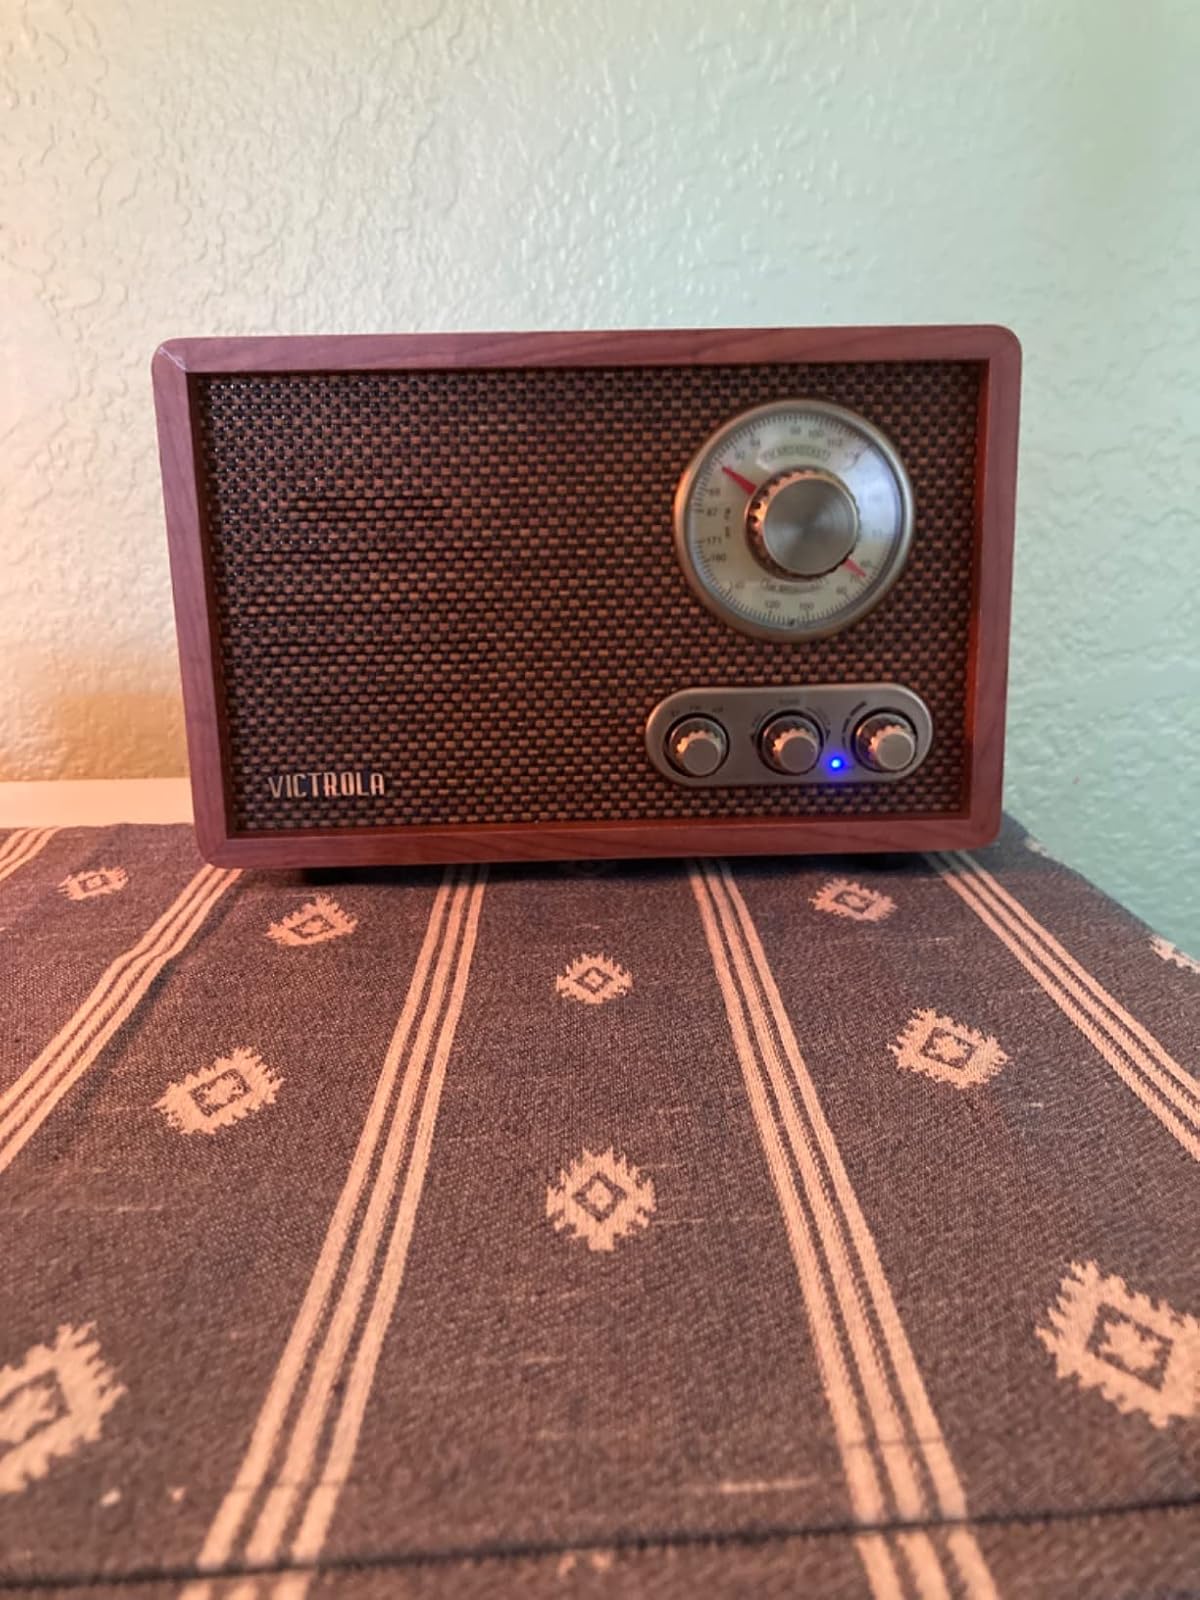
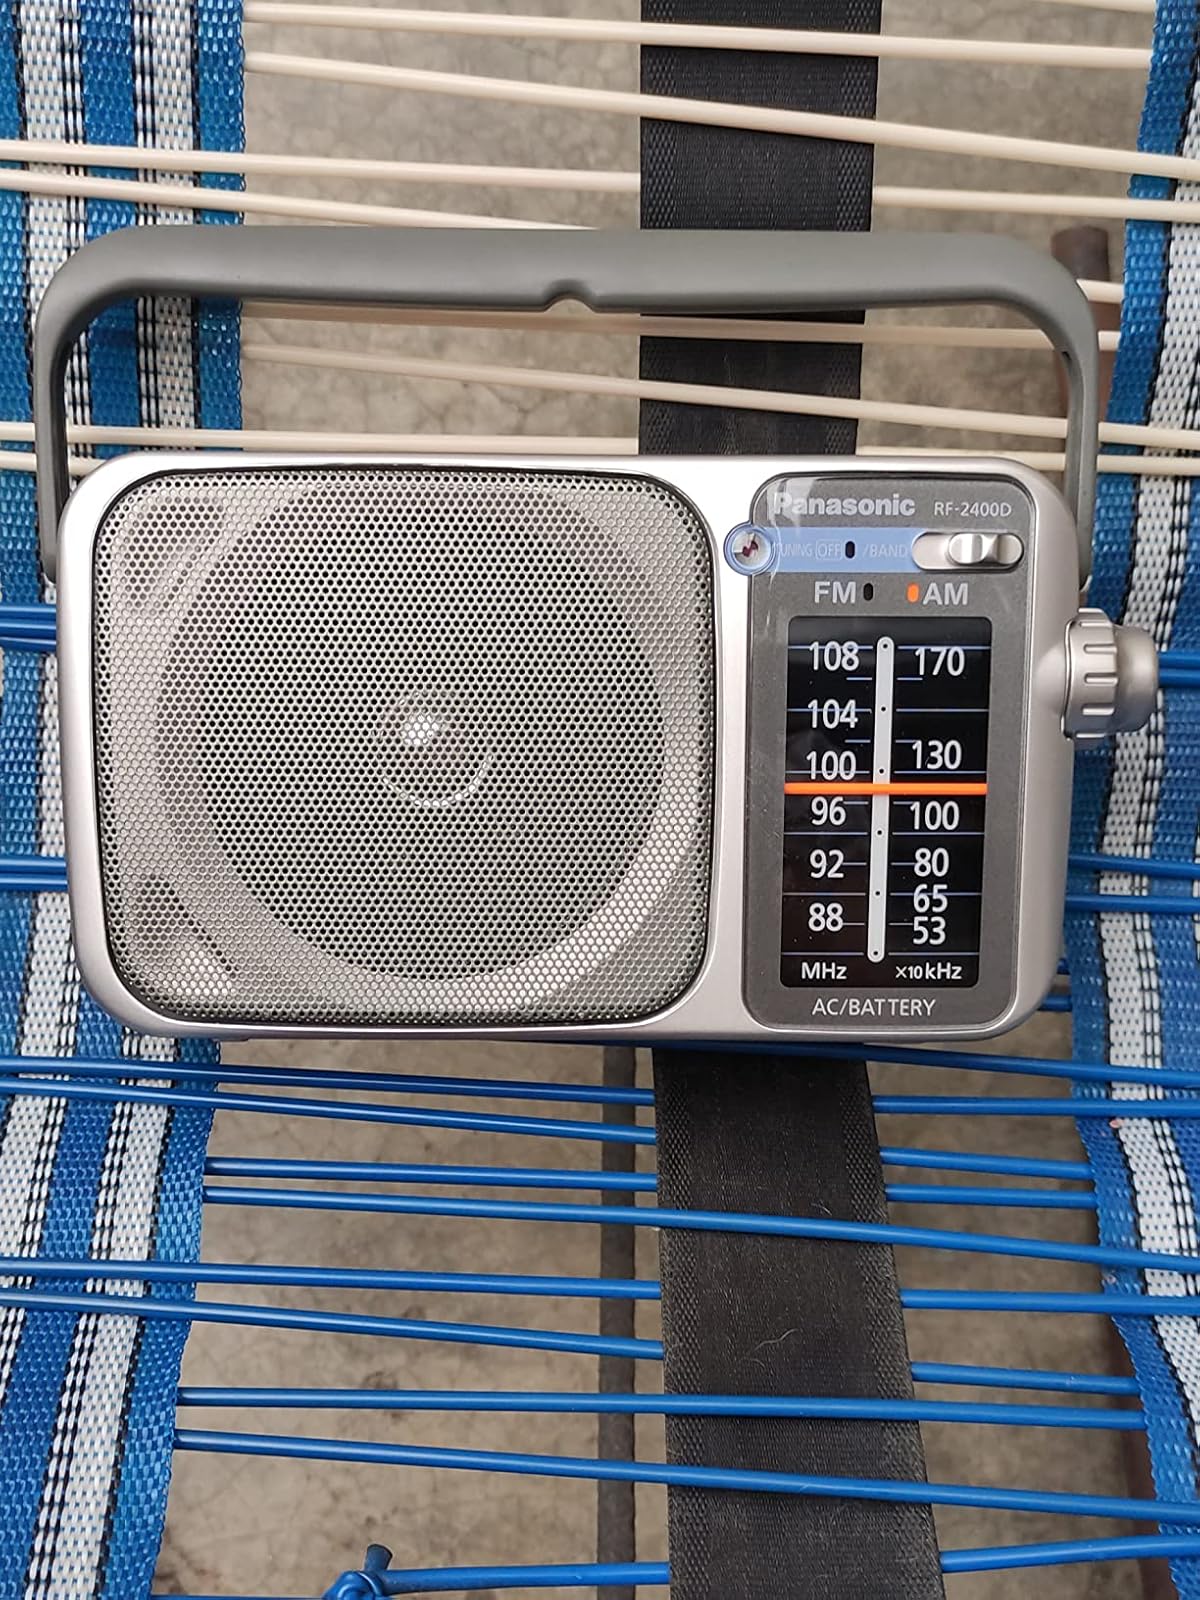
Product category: radio
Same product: no